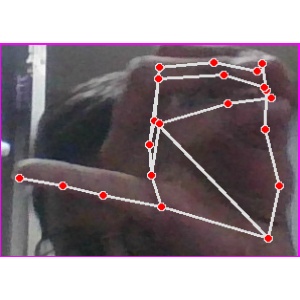
अक्षर: च